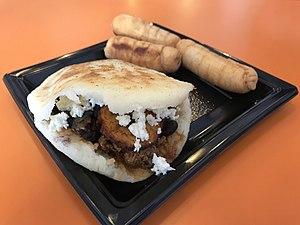
Un sandwich vénézuélien de type arepa accompagné de trois beignets au fromage (tequeños). Photographié au restaurant ""Arepado"", 246, Cours Lafayette Lyon 69003 lors d'un repas partagé avec l'ami Seb."